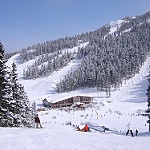
Scene: Outdoor